Lewis Prowde

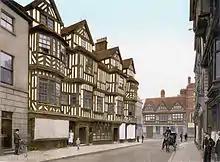
Shrewsbury: the Prowdes were a long-established family of drapers here

He was born in Shrewsbury, eldest son of George Prowde (died 1591) and Eleanor Lewis. Though he came from an established family of drapers and cloth merchants, he decided on a career in the law. After attending Shrewsbury Grammar School, he matriculated from St. John's College, Cambridge in 1576. He entered Furnivall's Inn, and then Lincoln's Inn in 1578. He was called to the Bar in 1586. He became a figure of considerable importance in Lincoln's Inn, where he was successively made Bencher in 1602 (an unusually early appointment as he had only 16 years practice at the Bar), Reader, Keeper of the Black Book, and finally Treasurer in 1613-14. He built up a lucrative legal practice and had the name of being a fine lawyer. He became standing counsel to the Dean of Westminster in about 1587, and steward of the lands of Westminster Abbey. He moved permanently to London some years after his father's death, though his old home remained in the family. He also leased a manor at Westbury, Wiltshire.